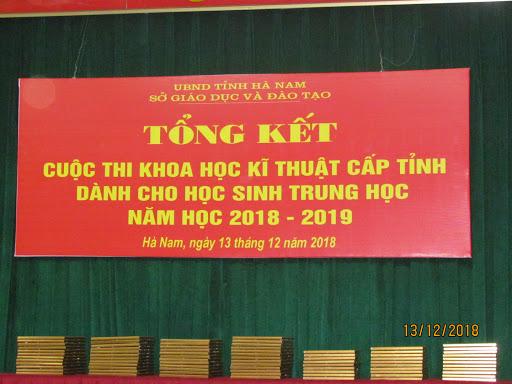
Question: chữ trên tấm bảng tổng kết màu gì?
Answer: màu vàng